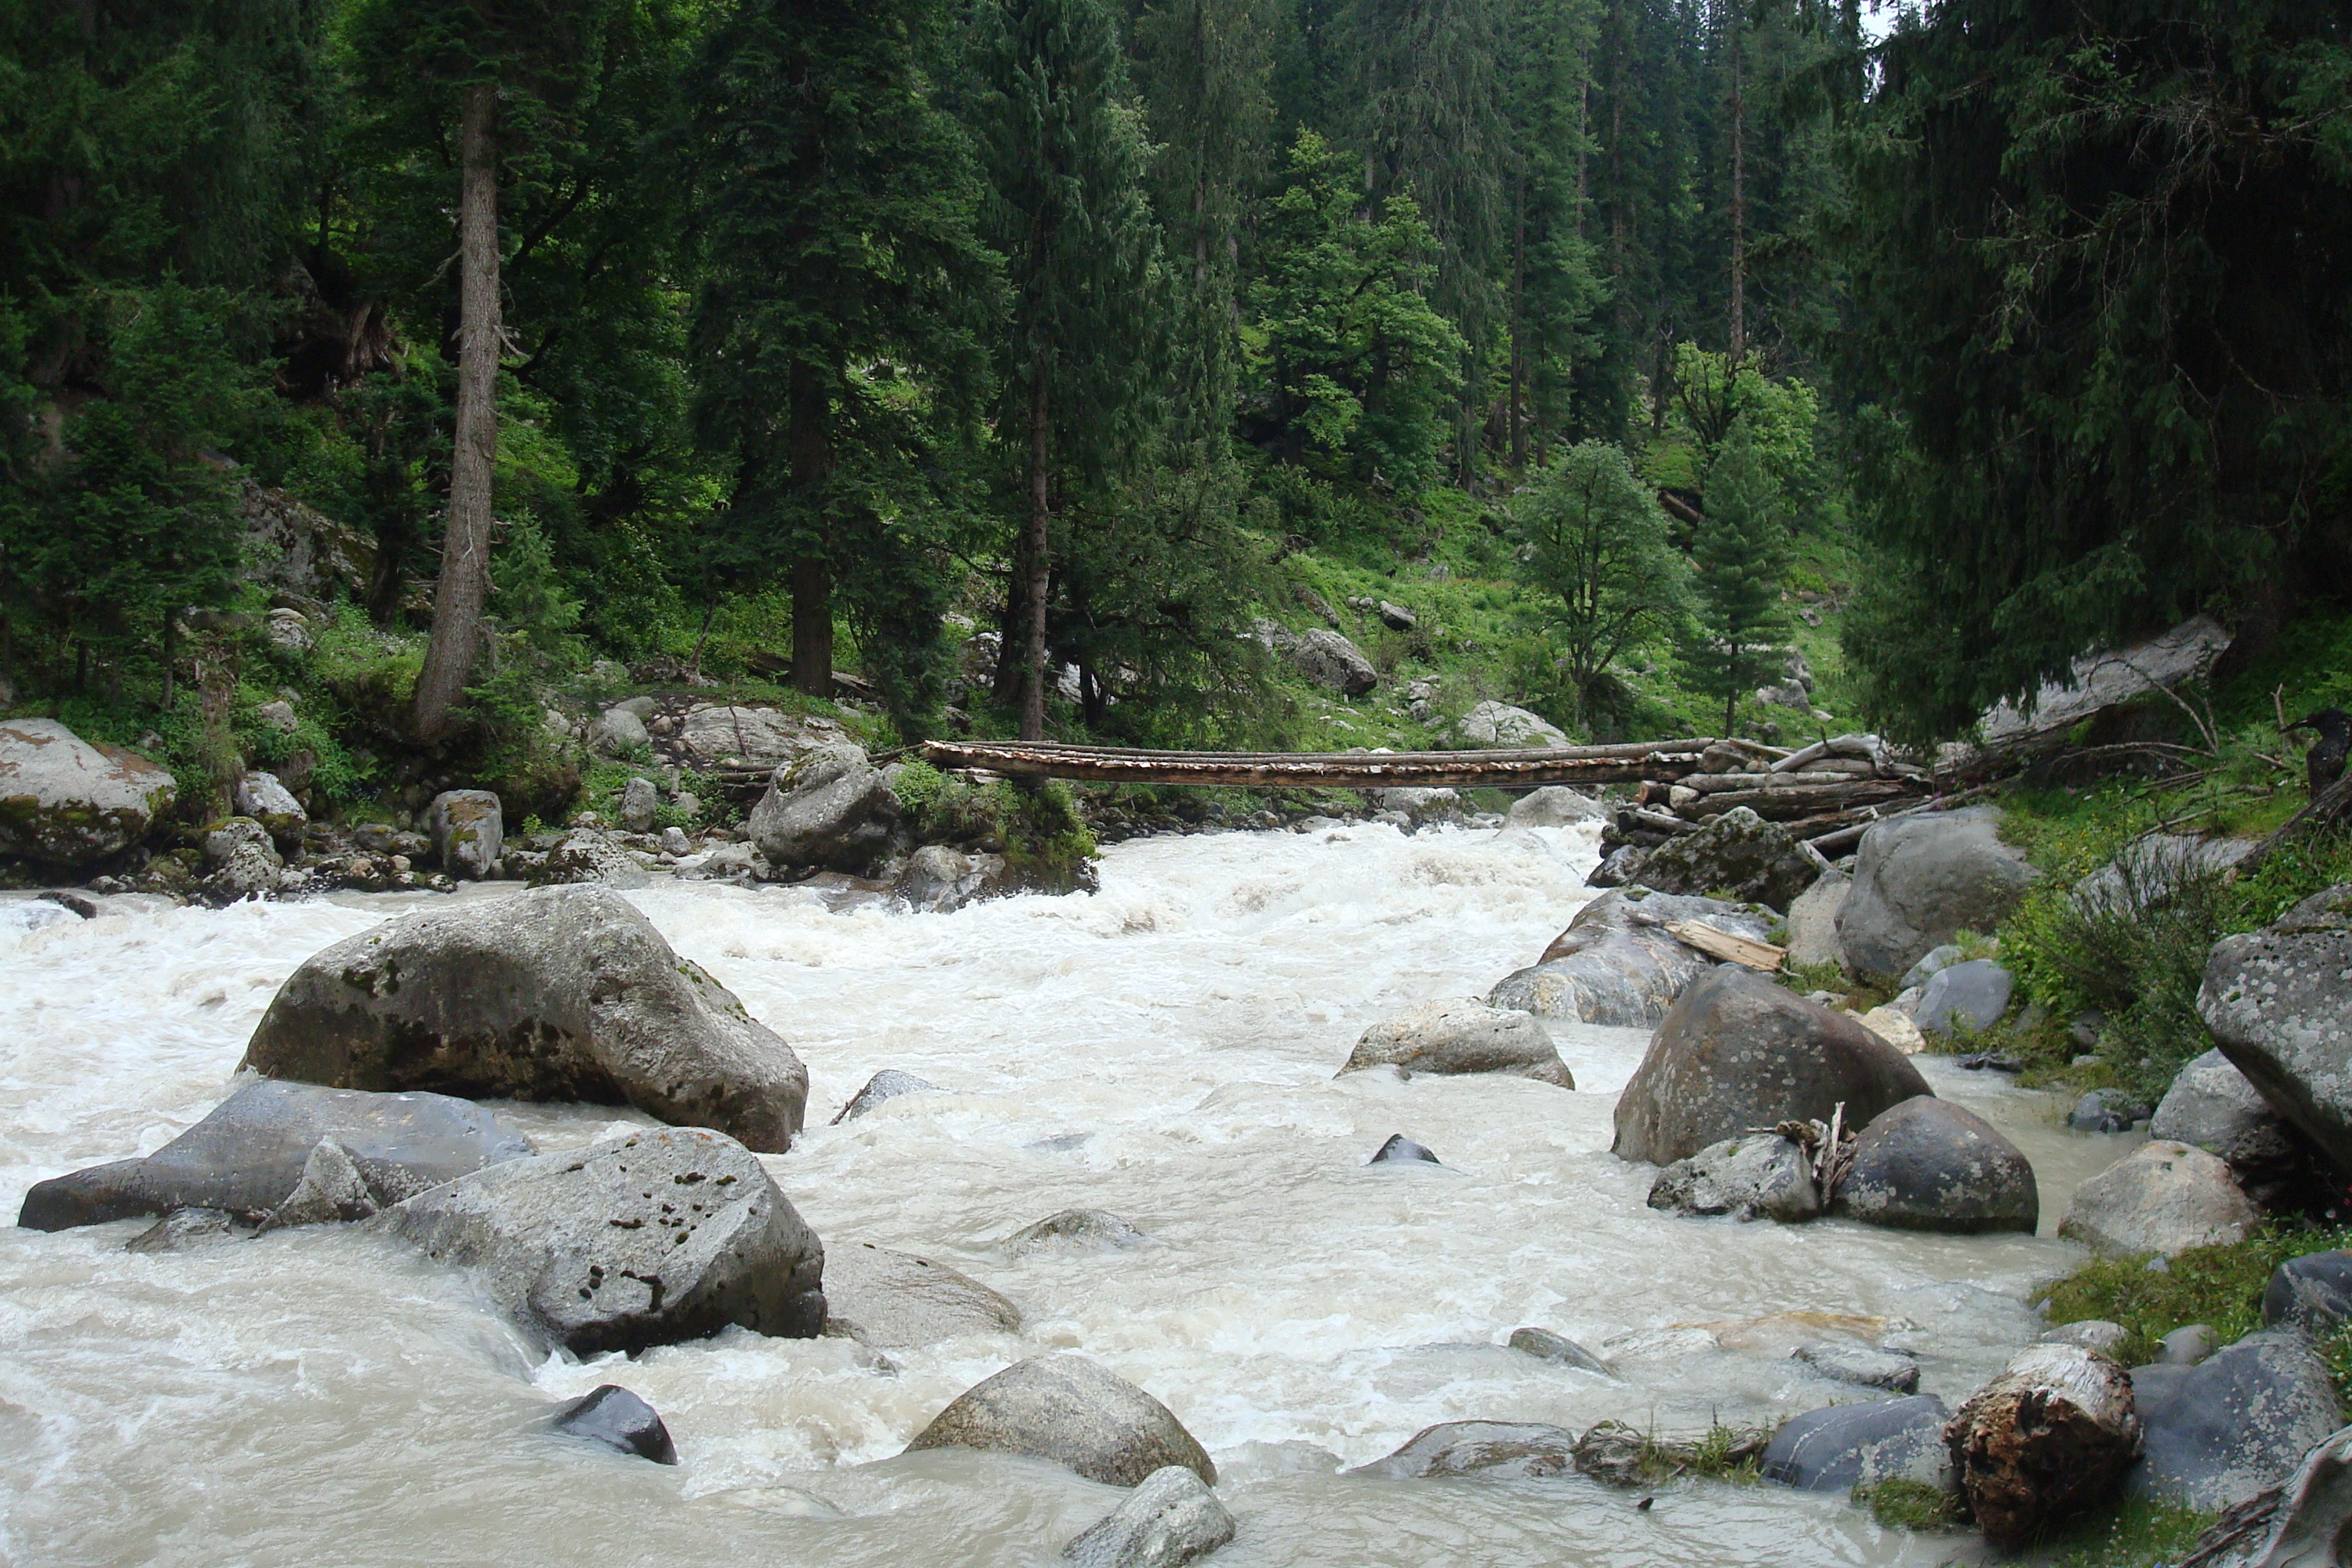
landscape, tree, water, forest, outdoor, rock, wilderness, bridge, adventure, river, valley, travel, stream, rapid, body of water, water feature, ecosystem, watercourse, wadi, wooden bridge, landform, forest background